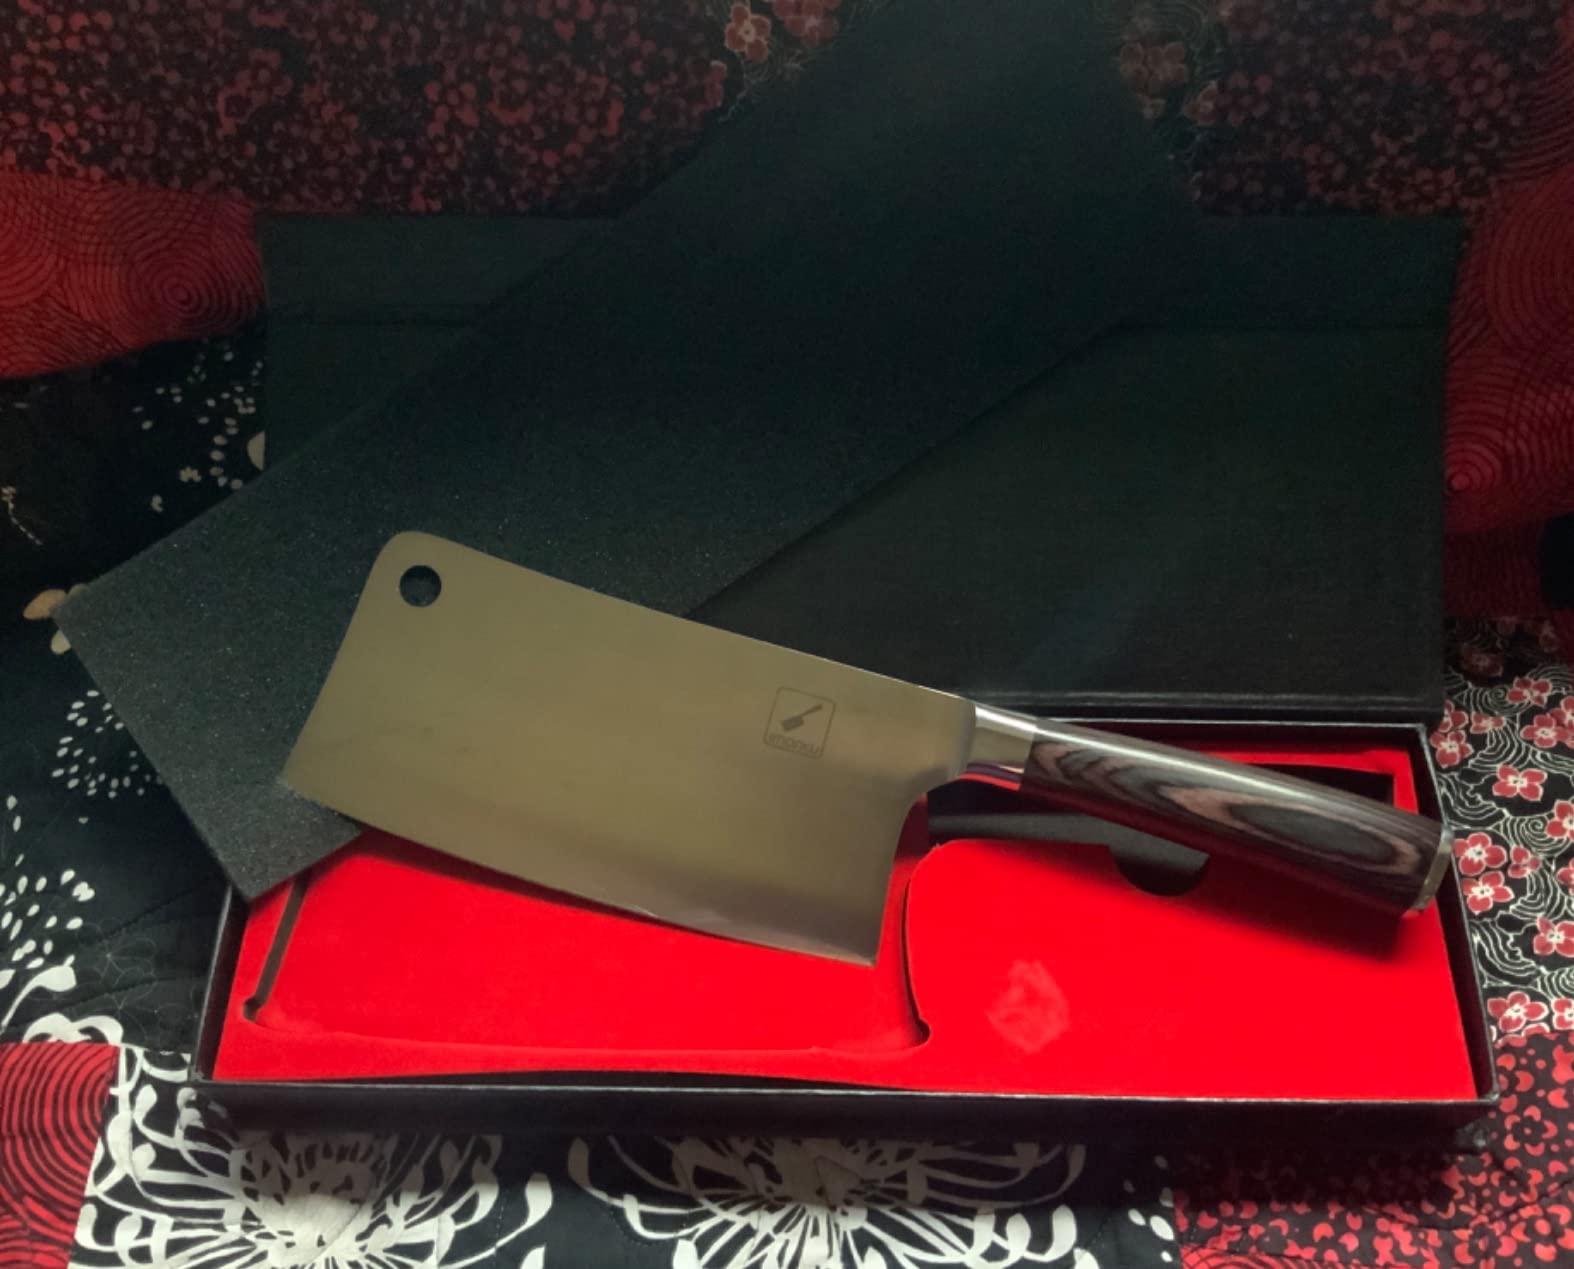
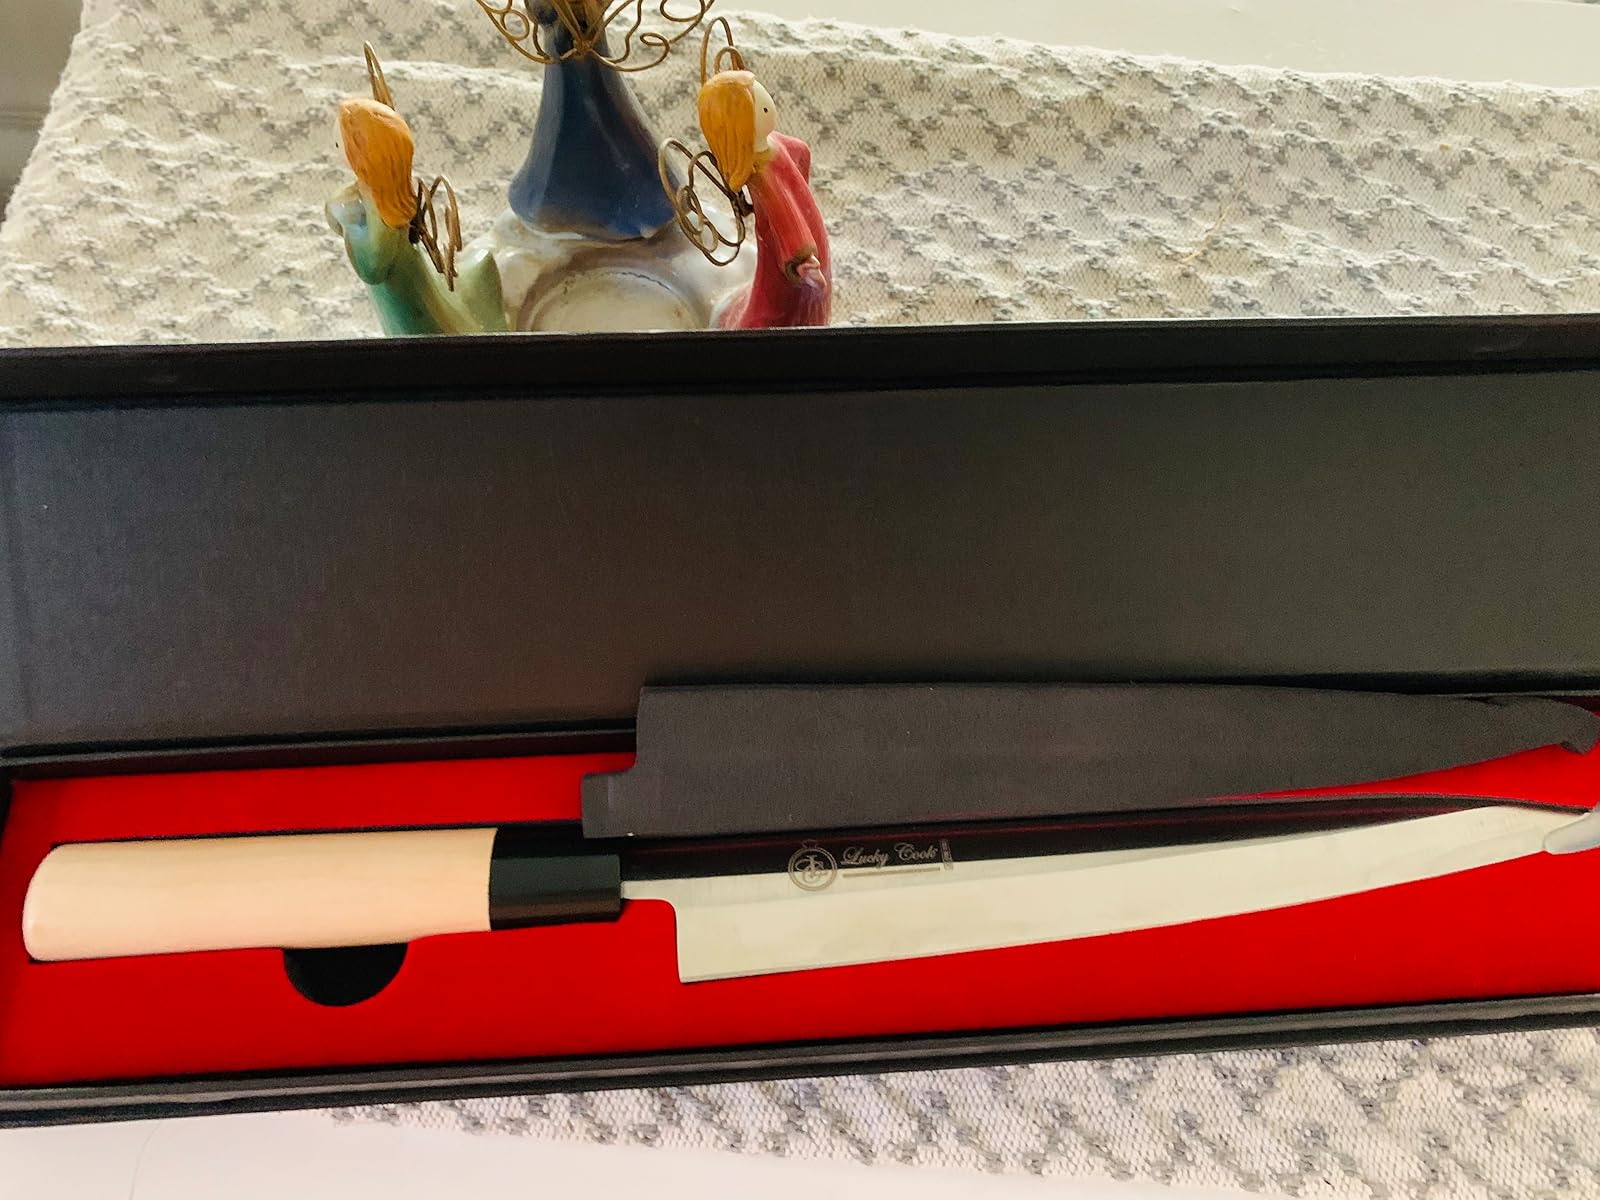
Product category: items_knife
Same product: no